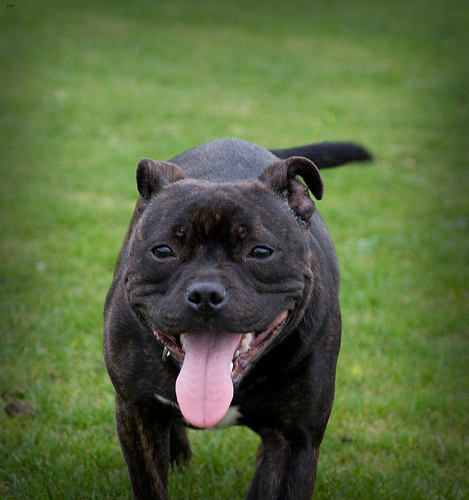
Breed: staffordshire bull terrier